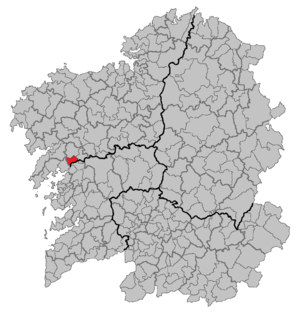
Dodro est une commune de la province de La Corogne en Espagne située dans la communauté autonome de Galice.